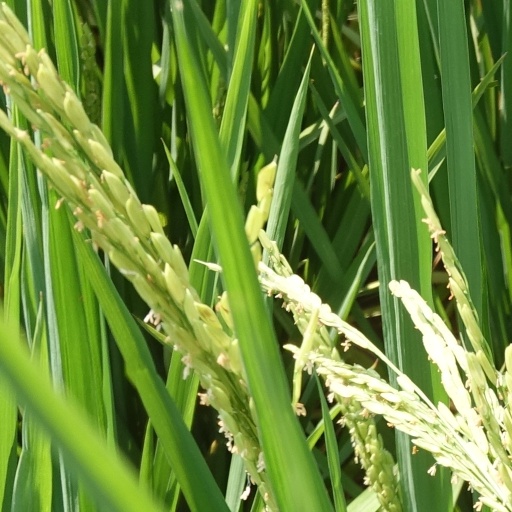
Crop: rice